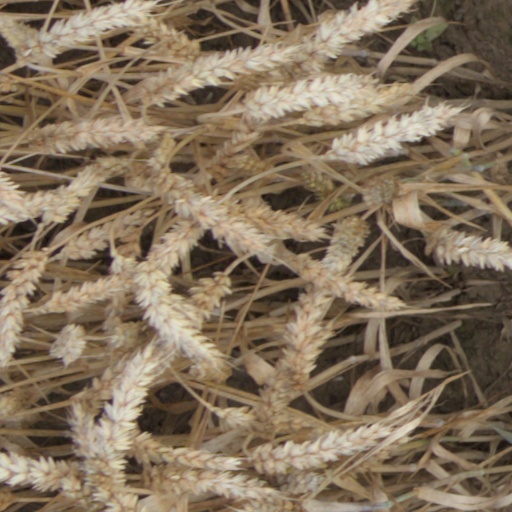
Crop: wheat